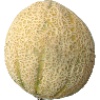
Label: Cantaloupe 2